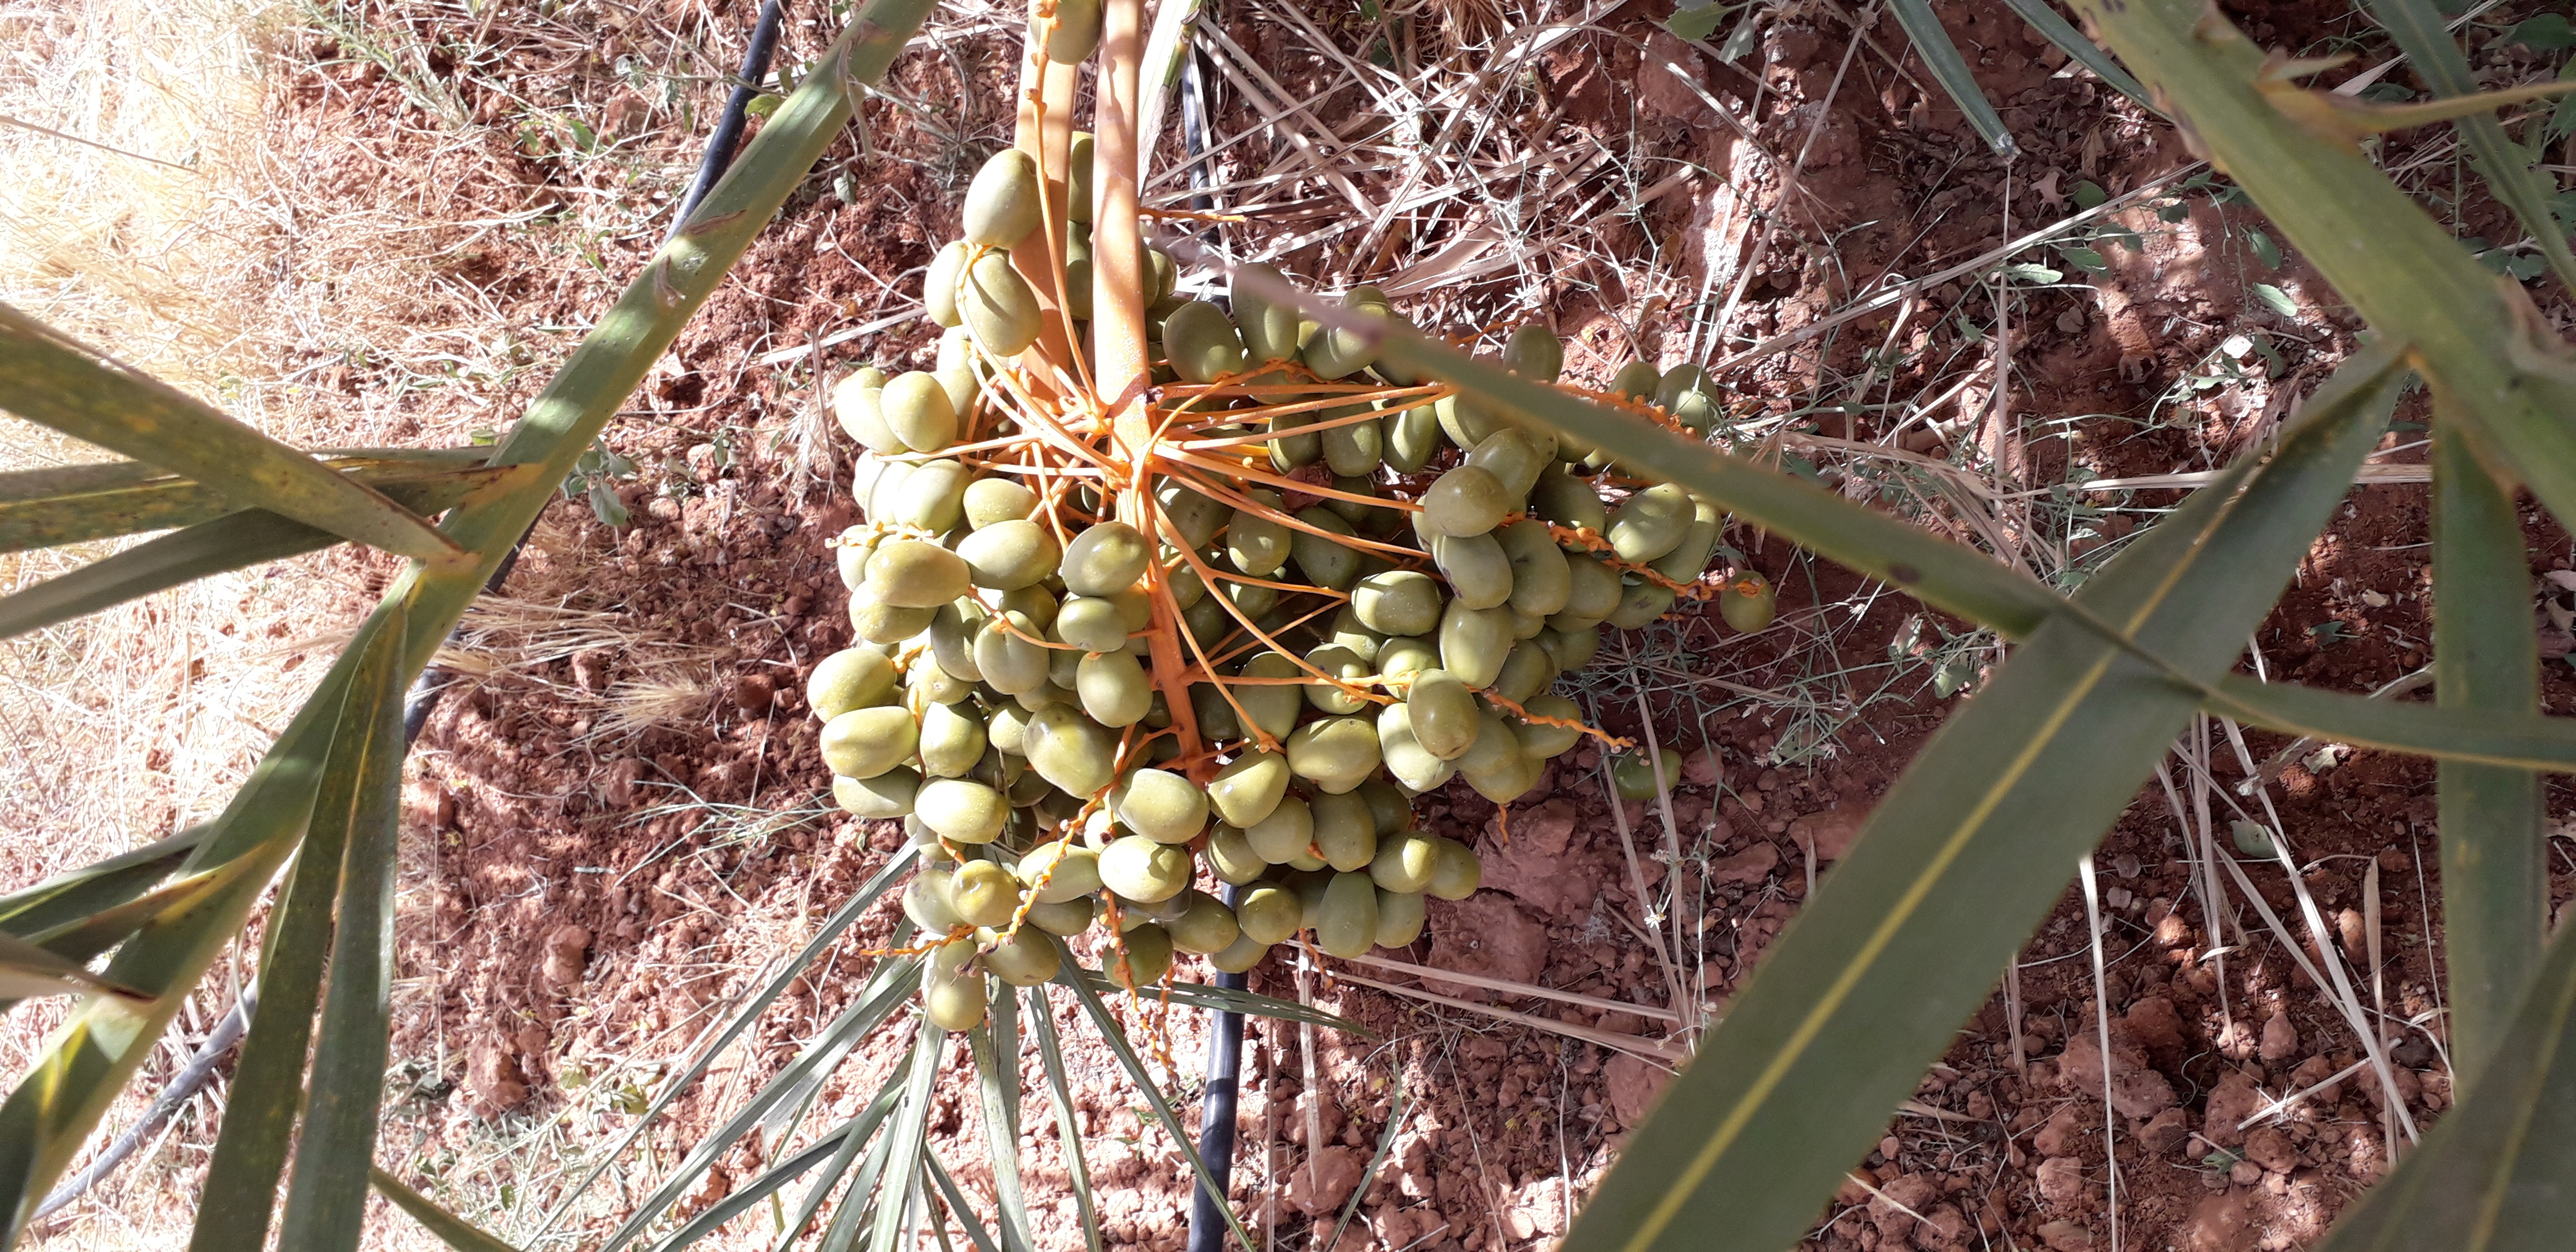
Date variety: Boufagous